Acapulco

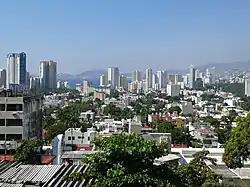
Acapulco skyline.

In 1911, revolutionary forces took over the main plaza of Acapulco. In 1920, the Prince of Wales (the future King Edward VIII) visited the area. Impressed by what he saw, he recommended the place to his compatriots in Europe, making it popular with the elite there. Much of the original hotel and trading infrastructure was built by a businessman named Albert B. Pullen from Corrigan, Texas, in the area now known as Old Acapulco. In 1933, Carlos Barnard started the first section of "Hotel El Mirador", with 12 rooms on the cliffs of La Quebrada. Albert Pullen built the "Las Americas Hotel". In the late 1930s, “La Fraccionadora de Acapulco, S.A.” (FASA), consisting of William Pullen, Anacleto Martínez, Juan M. Salcedo, and Wolf Schoenburg, who was especially instrumental, started tourism development in earnest.